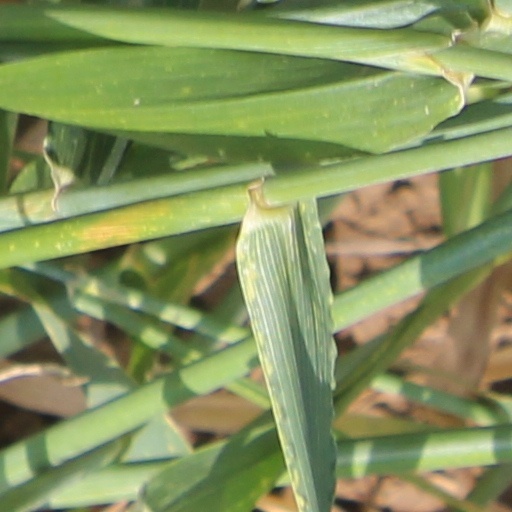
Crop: wheat